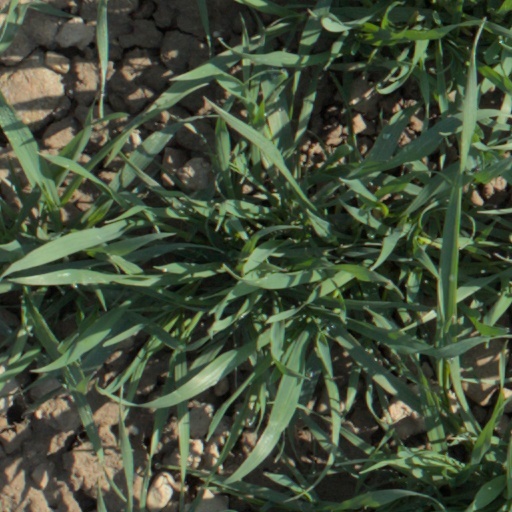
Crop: wheat